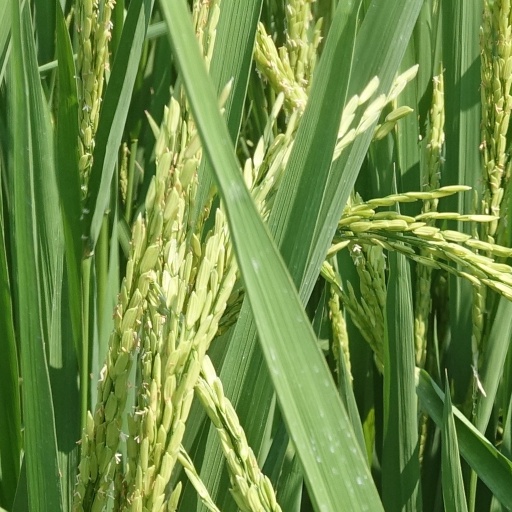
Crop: rice